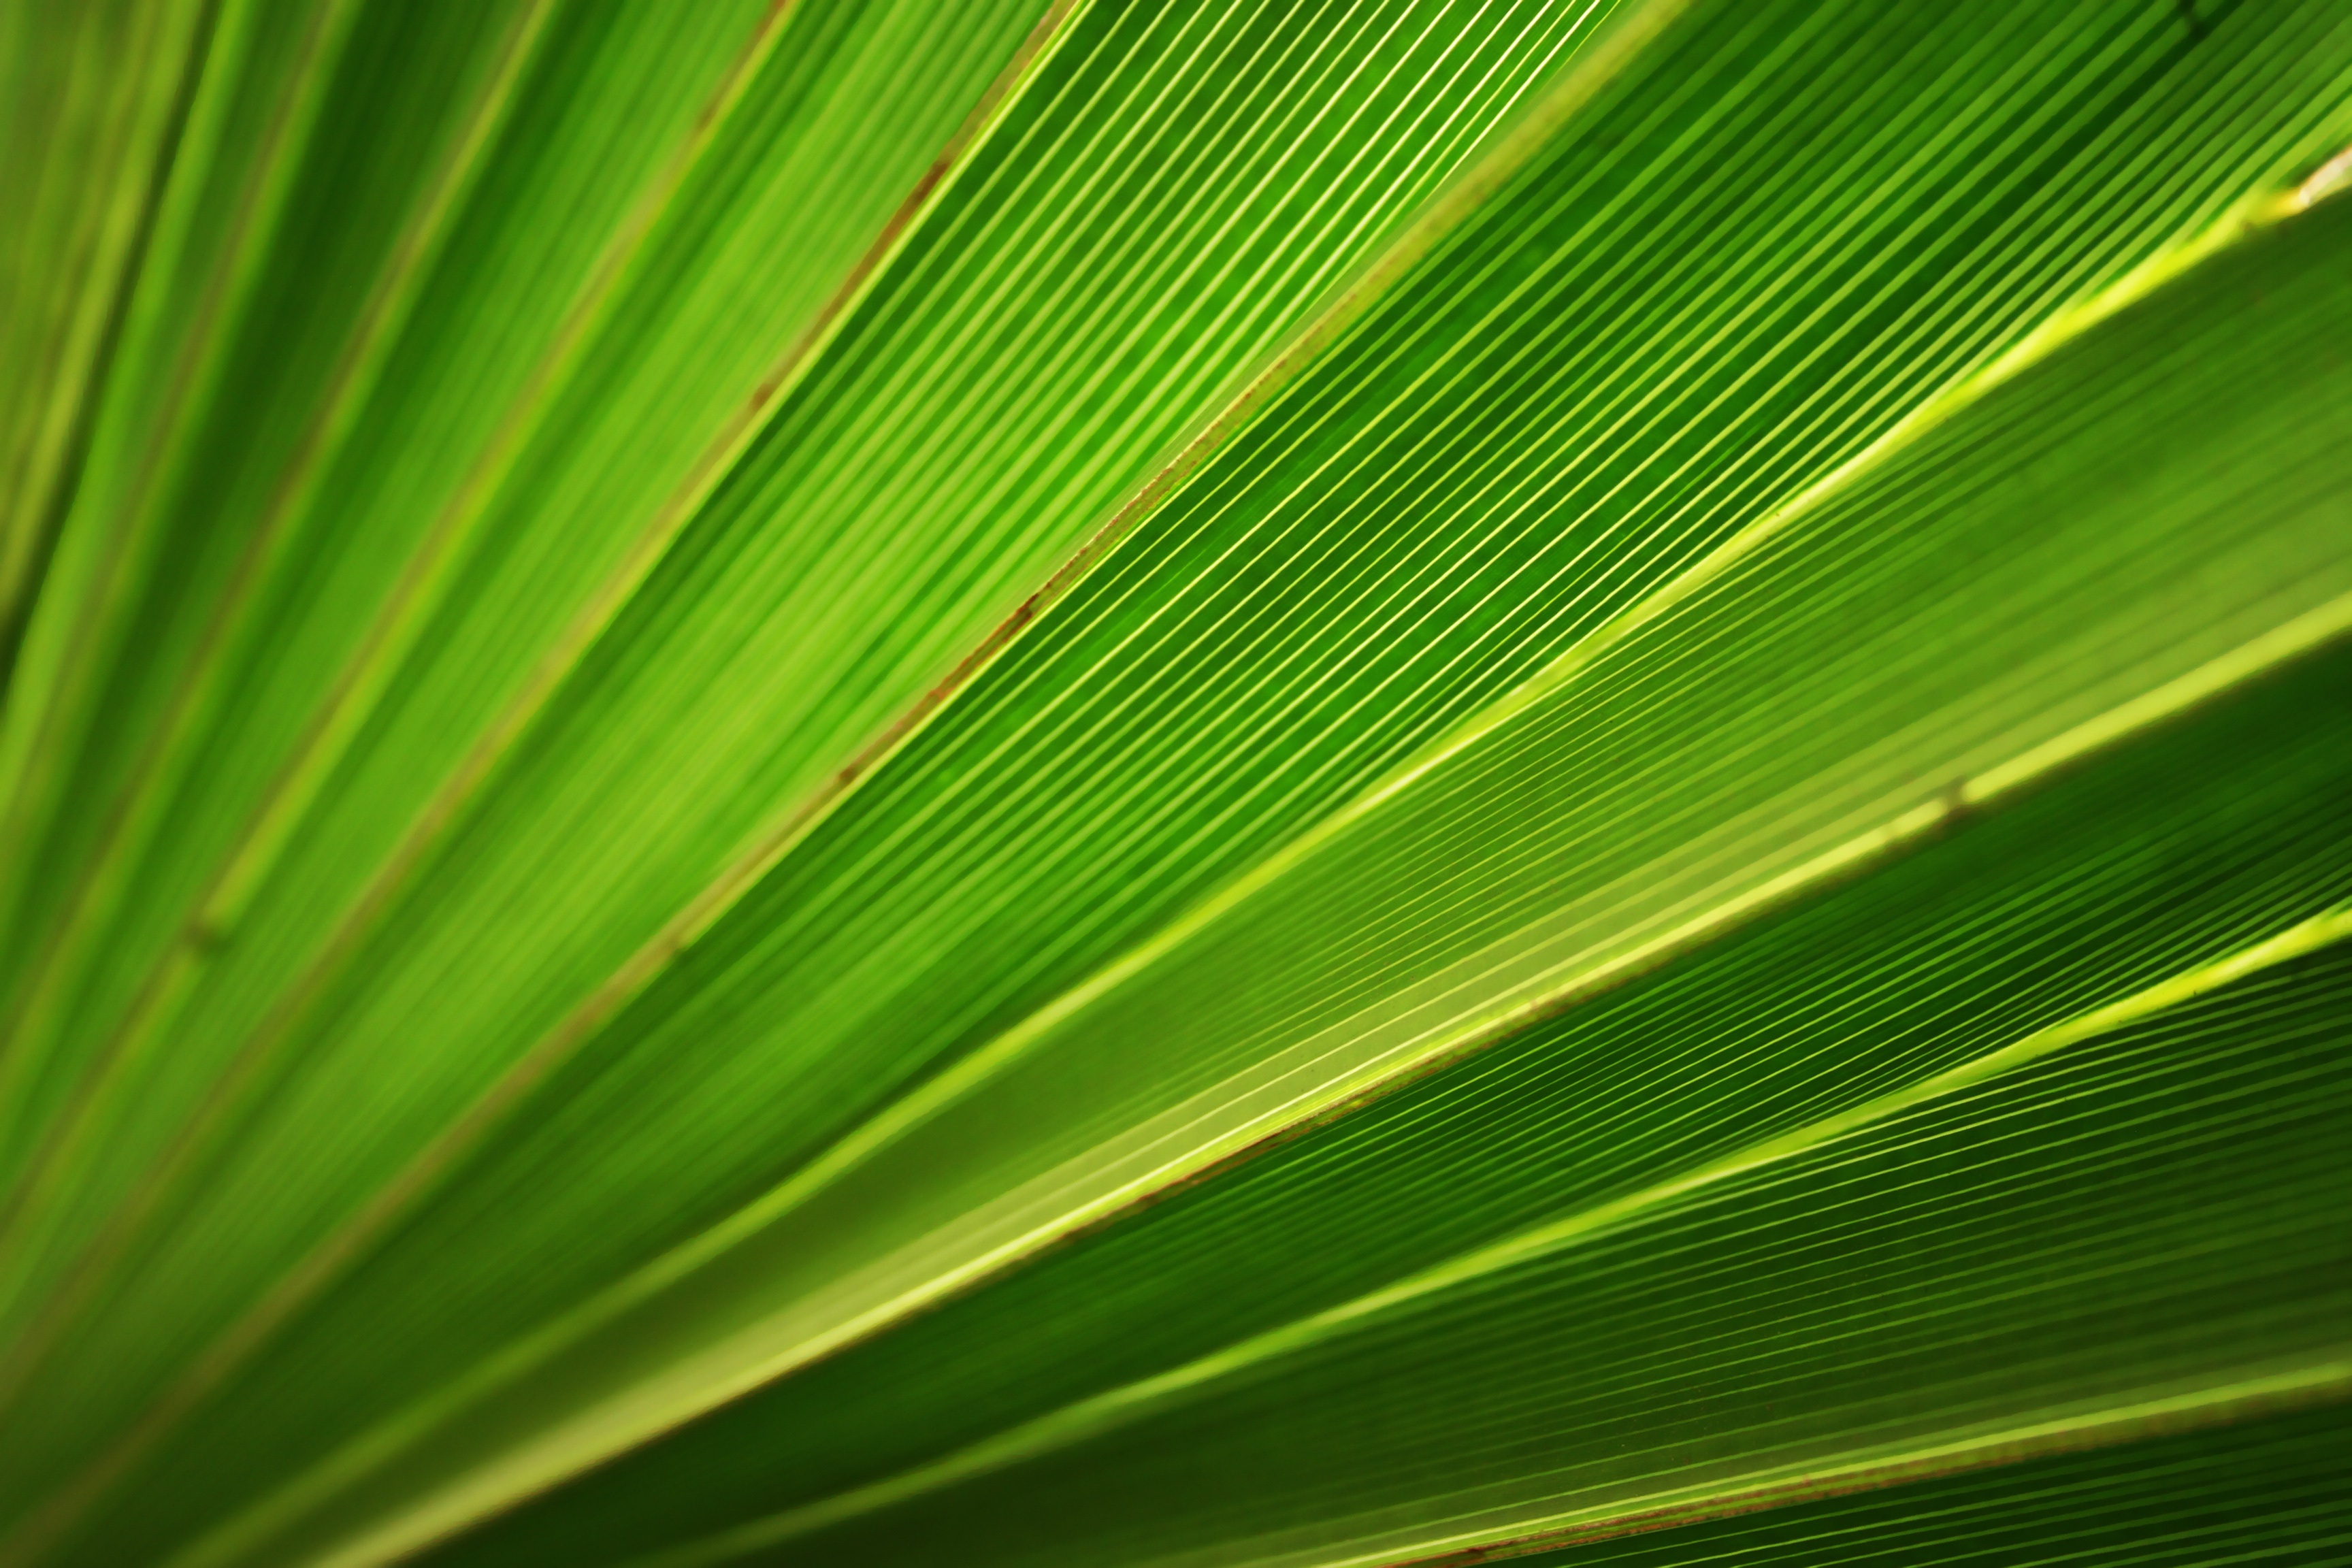
beach, tree, nature, grass, light, plant, field, sunlight, leaf, flower, summer, line, green, tropical, holiday, sheet, stripes, banana leaf, macro photography, grass family, plant stem, computer wallpaper, arecales, palm family